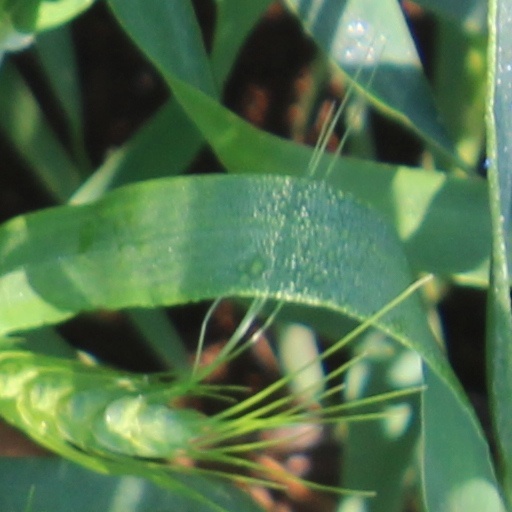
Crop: wheat